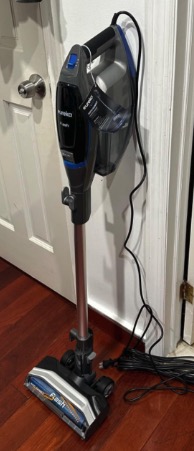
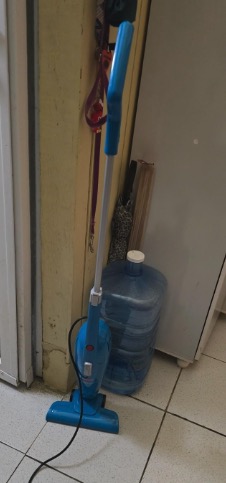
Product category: items_vacuum
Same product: no